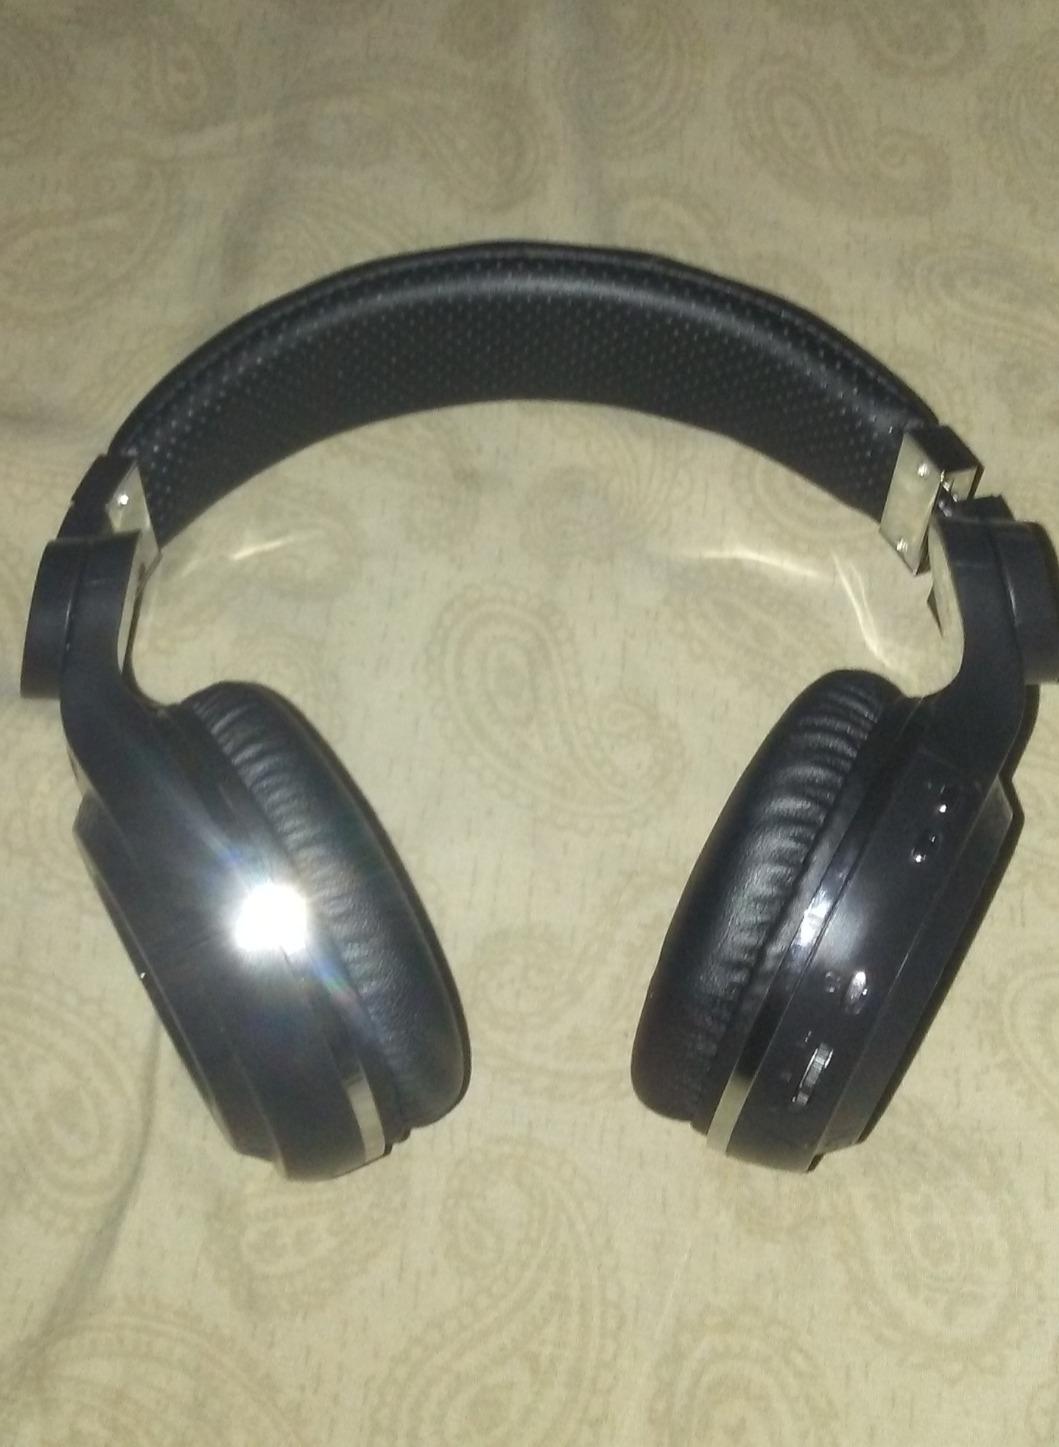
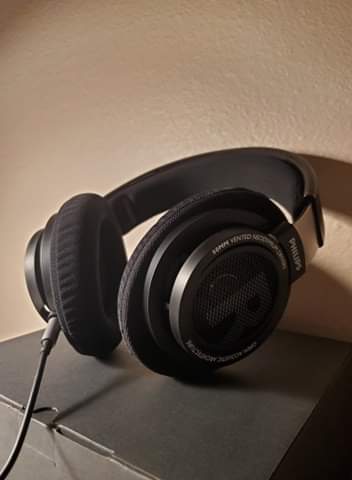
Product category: headphones
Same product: no